Carl Theodor Reiffenstein

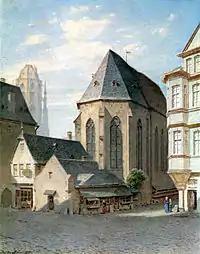
"St.John's Church" (1871). A reconstruction of the way it would have appeared in 1845.

It is difficult to make a full assessment of his surviving works, as they are widely dispersed in private collections. His known works number over 2,000 (mostly watercolors). It is estimated that if one includes study sheets, sketches etc., that the number would exceed 10,000. The Städelschule alone possesses forty-three volumes of study sheets.